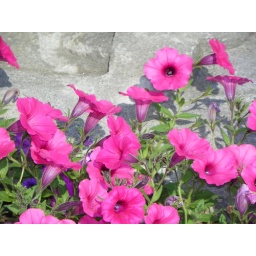
Seed or two got in a crevice between the driveway and rock wall and this is what I got.